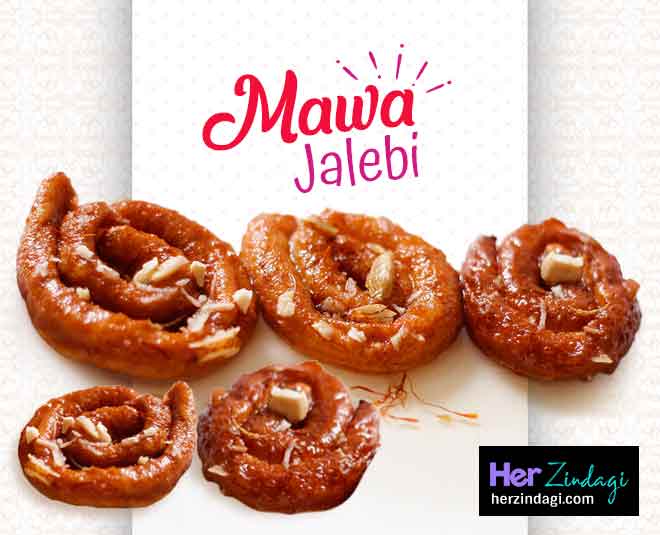
Dish: jalebi